Eva-Maria Poptcheva

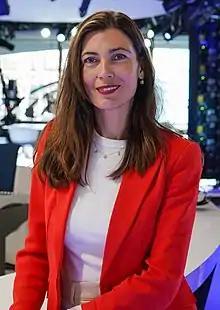

Eva-Maria Poptcheva (born 17 October 1979) is a Spanish politician who has been serving as a Member of the European Parliament for the Citizens party from 2022 until 2024.